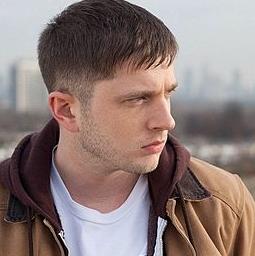
Age: 28